549th Volksgrenadier Division

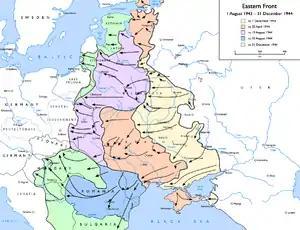
The Eastern Front, August 1943 to December 1944

On 16 October, the Red Army launched its first attack on East Prussia, the Gumbinnen Operation, the 549th defending positions north of Eydtkau. It was gradually pushed back by the 11th Guards Army, but prevented a breakthrough; 11th Guards captured Eydtkau the next day, exposing the southern flank of the 549th. Elements of the division retreated west to Ebenrode, where the reserve 103rd Panzer Brigade launched a counterattack that halted the Soviet advance, which was shifted south towards Nemmersdorf due to boggy ground. For the next several days the division held on between Ebenrode and Schlossberg with the support of the 276th Assault Gun Brigade, as the Soviet offensive came to an end. In October, it returned to XXVI Army Corps, still part of 3rd Panzer Army.